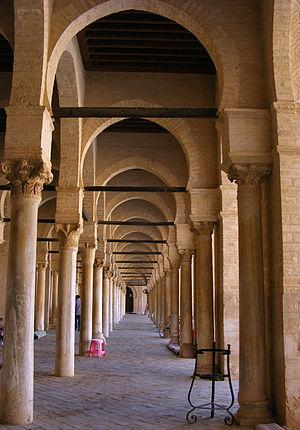
Grande Mosquée (Sidi Okba), KairouanArcades et colonnes entourant la grande cour extérieure This is a photo of the protected monument identified by the ID 41-33 in Tunisia.
La mosquée Gül, est une ancienne église grecque orthodoxe convertie en mosquée après la conquête ottomane. Située dans le quartier Fatih d’Istanbul, on l’associe soit avec l’église dédiée à Sainte Théodosie soit avec l’église du Monastère du Christ Evergète. Sur le plan architectural, elle est avec la mosquée Eski Imaret et l’église-mosquée de Vefa l’une des plus importantes églises byzantines à plan centré de l’ancienne Constantinople.
Arcade peut évoquer :